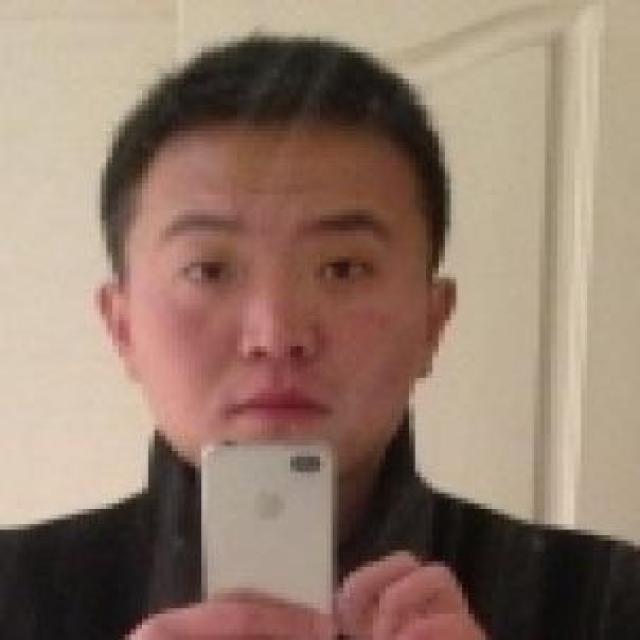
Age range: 21-44